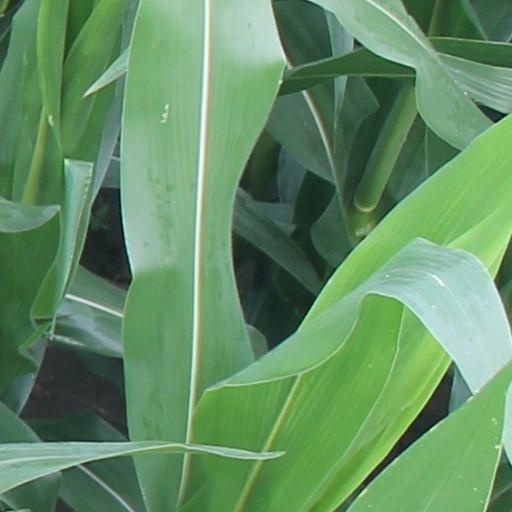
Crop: maize; corn